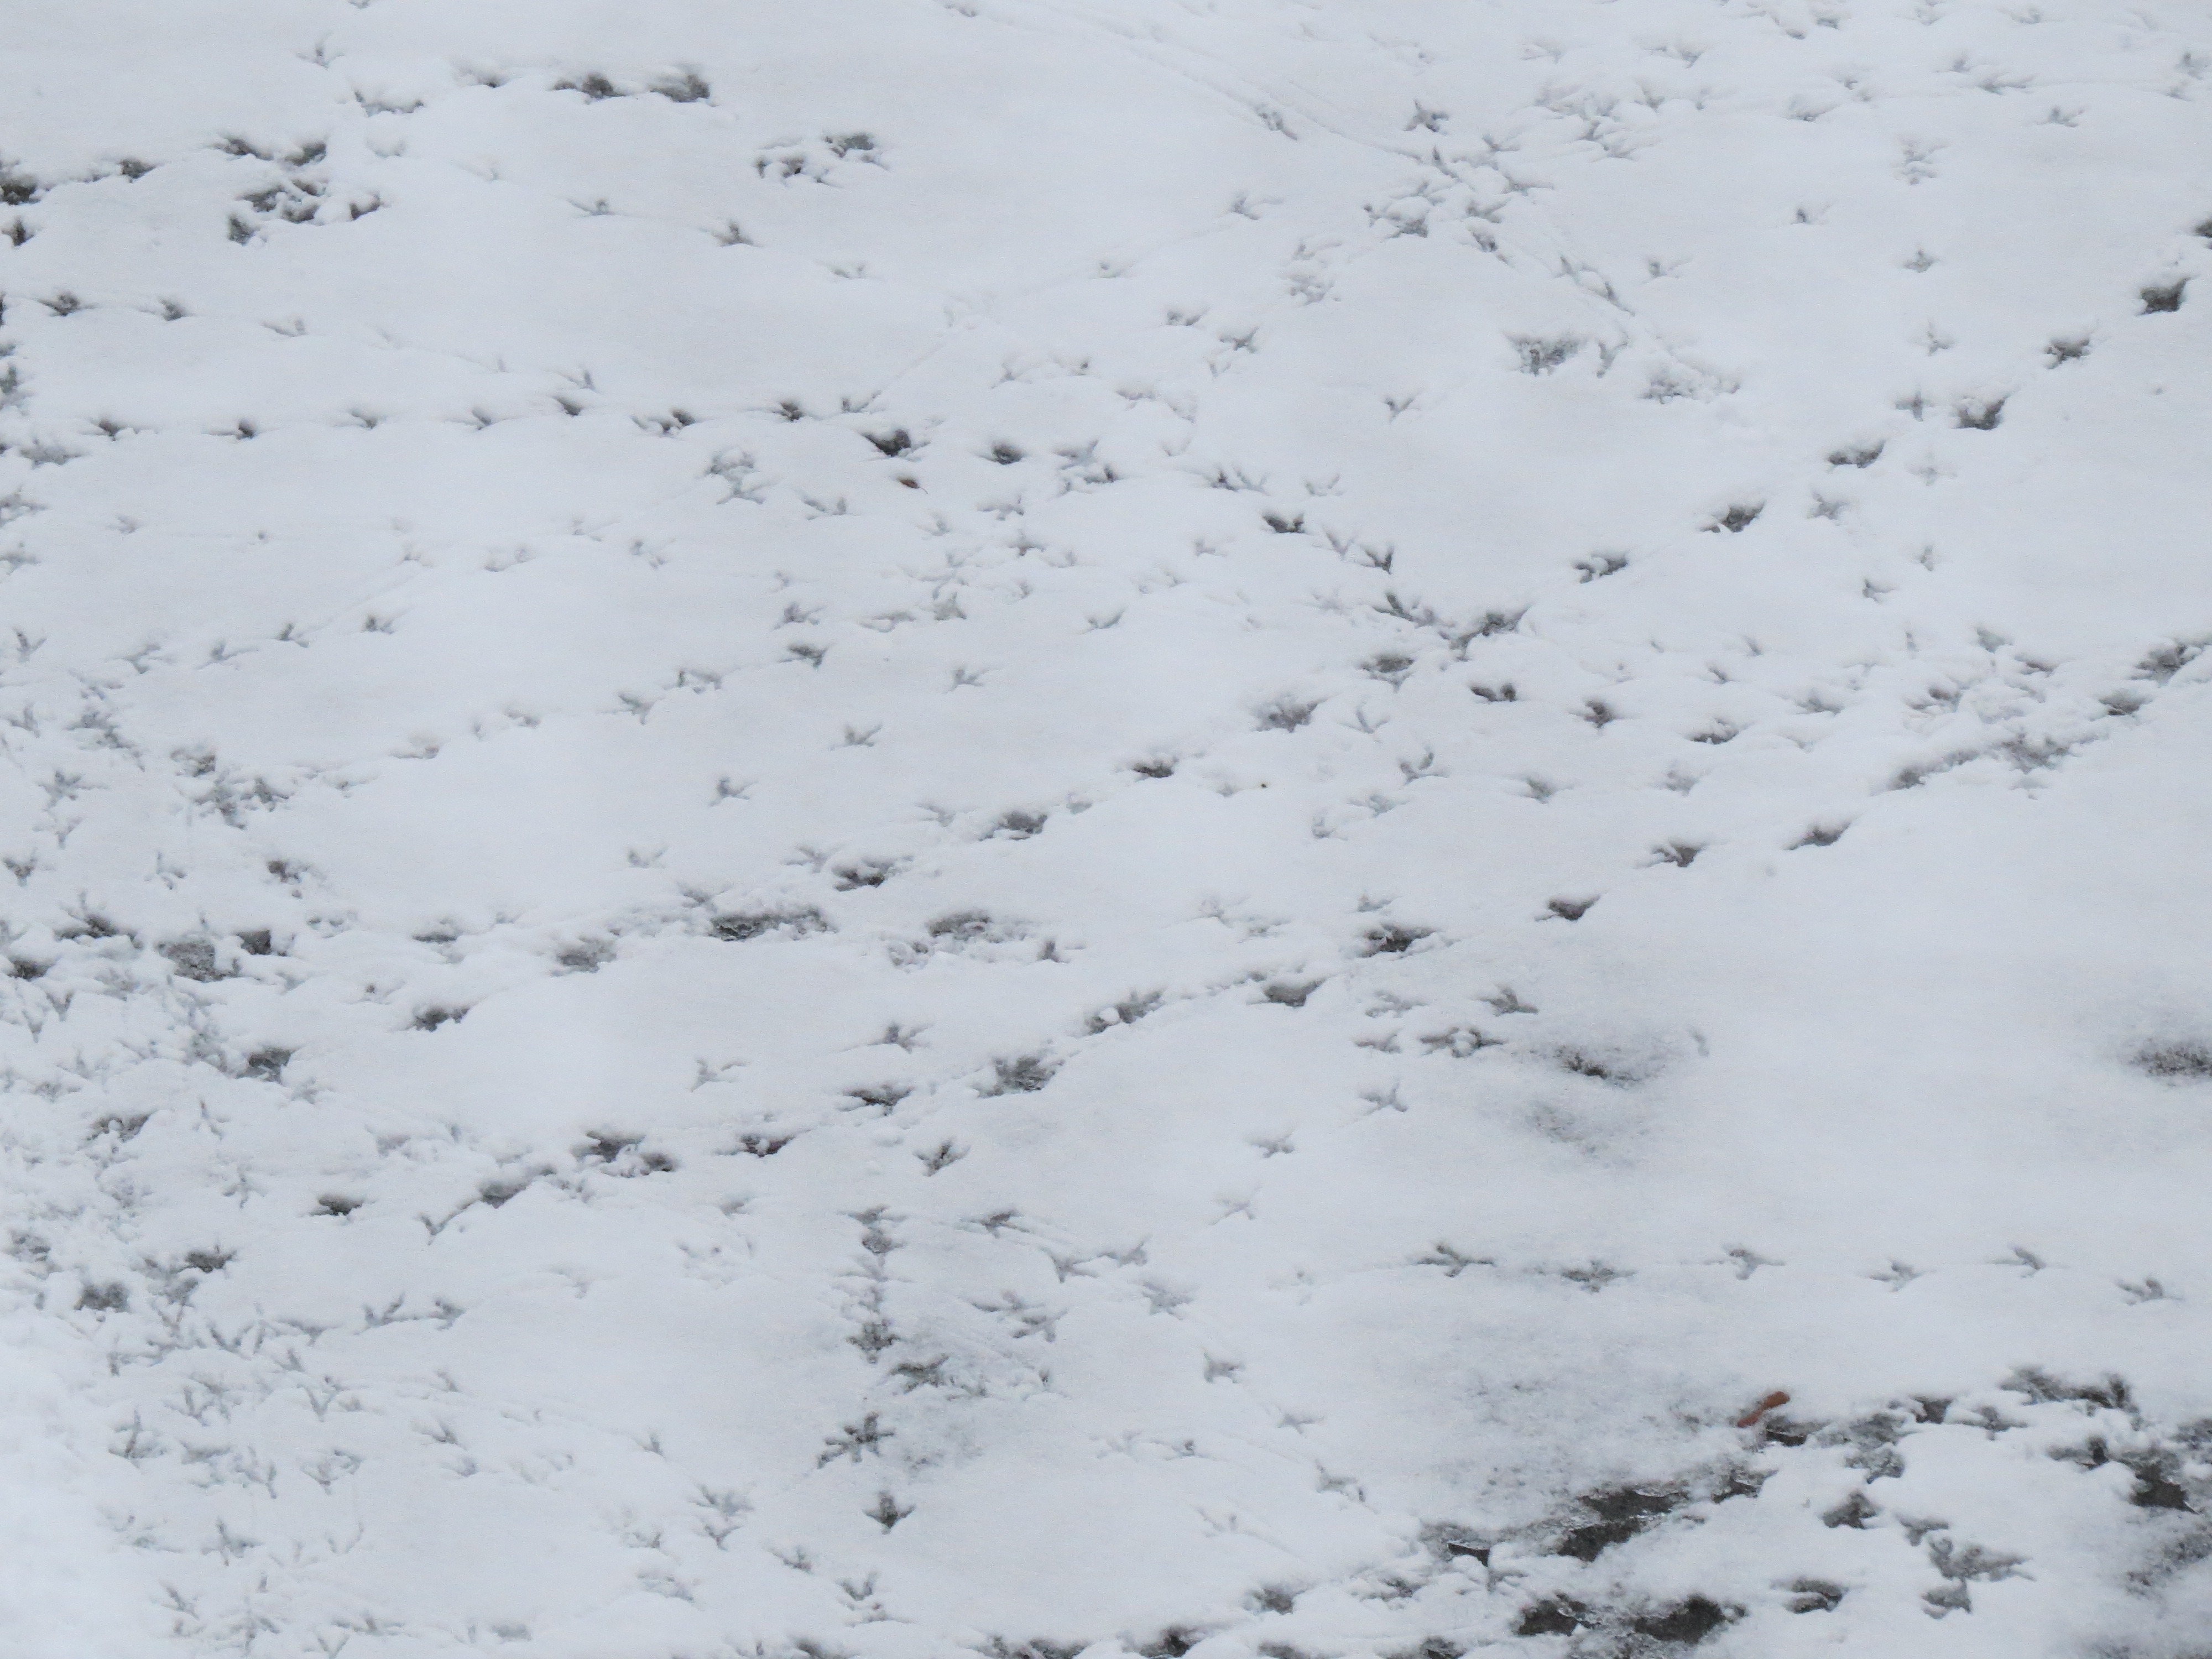
snow, cold, winter, white, footprint, flock, weather, material, footprints, thawing, traces, freezing, defrost, geological phenomenon, bird tracks, perpusillus